Shahrbanou Tadjbakhsh

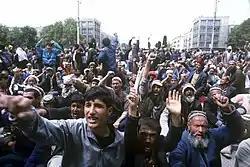
Tadjbakhsh studied the Tajikistani Civil War: here, rally at Shakhidon Square, Dushanbe (1992)

In 1987, she received a BA from Georgetown University. In 1991 she earned an MA and in 1994 a doctorate from Columbia University plus certificate from Columbia's Harriman Institute. Her doctoral thesis was "The A-Soviet Woman of the Muslim East and Nativization in Tajikistan" (1994), supervised by Edward A. Allworth.